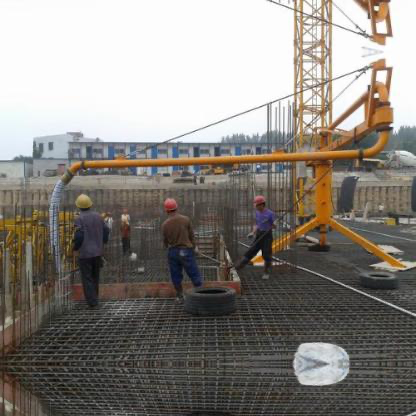
Objects in the image:
label: helmet
label: helmet
label: helmet